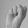
ASL letter: S